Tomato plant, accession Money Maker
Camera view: tilt-top (135 deg); turntable rotation: 30 degrees
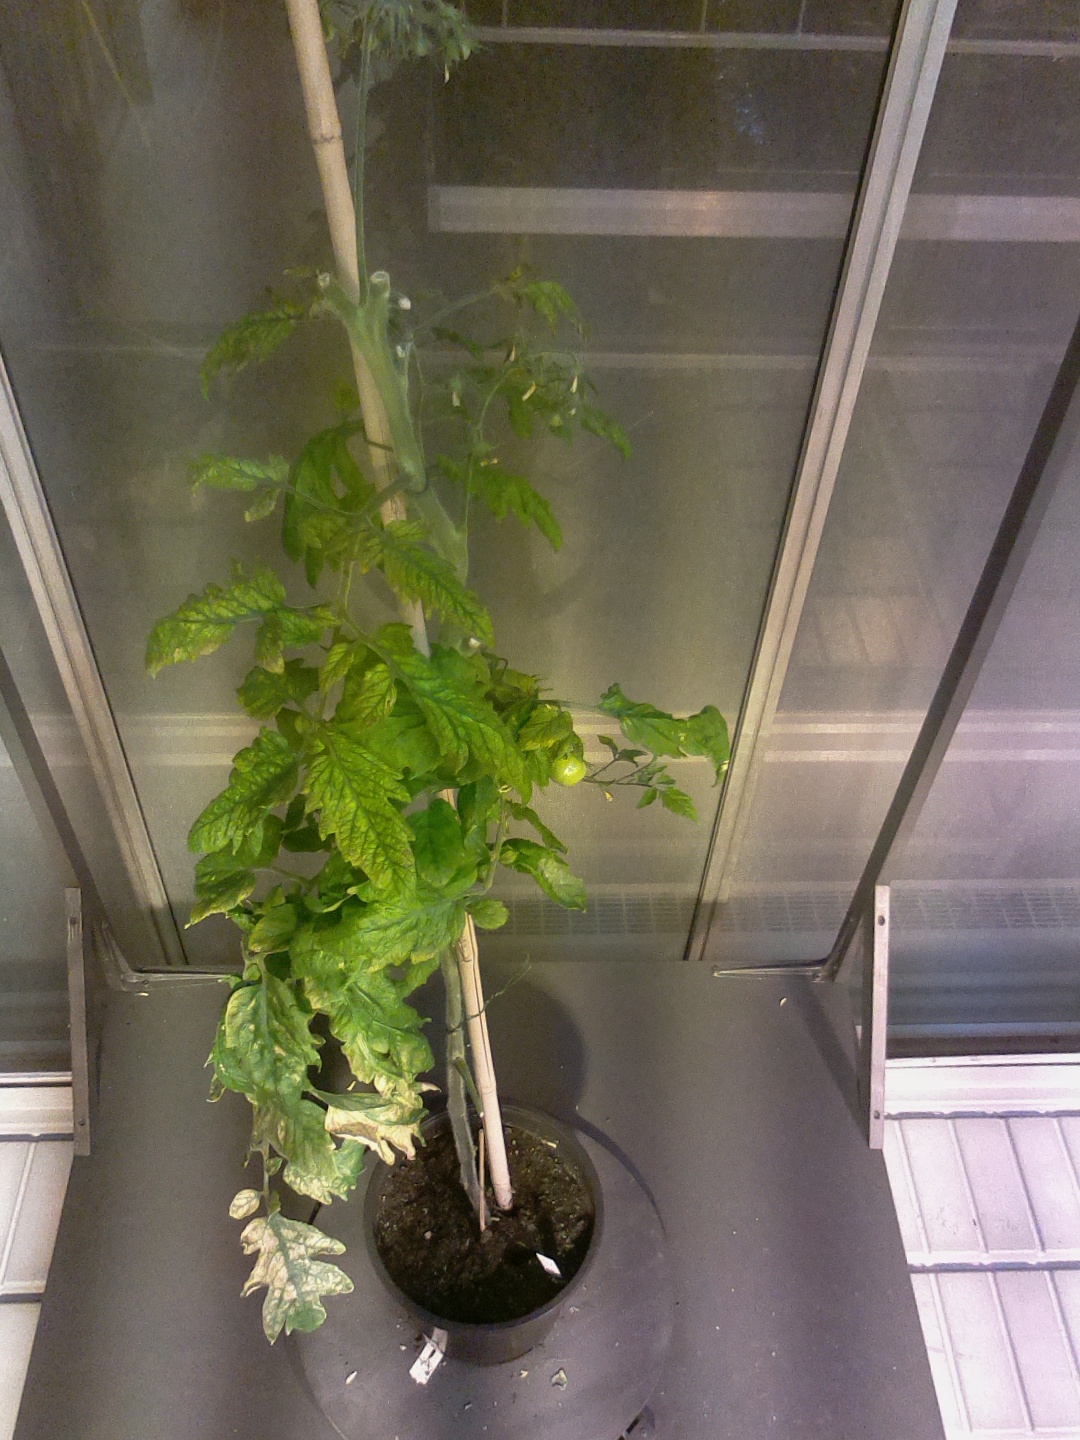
BBCH growth stage 77: 70%-80% of final fruit size